2019 Austrian Cup final

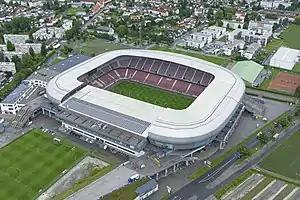
Wörthersee Stadion hosted the final.

The 2019 Austrian Cup final was played on 1 May 2019 between FC Red Bull Salzburg and SK Rapid Wien at Wörthersee Stadion, Klagenfurt, a neutral ground. The final was the culmination of the 2018–19 Austrian Cup, the 88th season of the Austrian Cup.